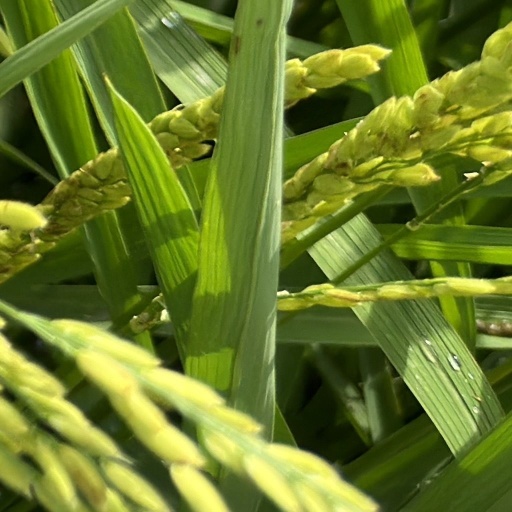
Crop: rice